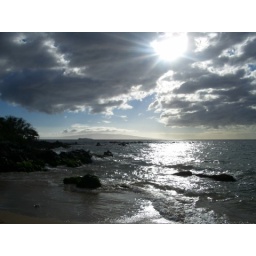
the beach - we snorkeled in the rocks to the left of the picture every single day